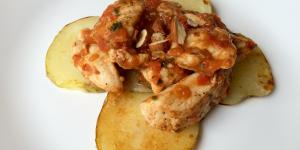
fricando de pollo